William Pether

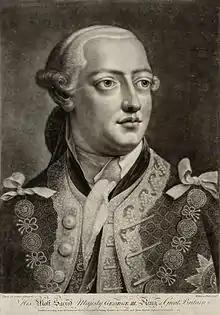
Pether, 1762 portrait of George III, after Thomas Frye.

In 1762 he engraved Frye's portrait of George III in three sizes, and during the following fifteen years executed engravings after English, Dutch, and Italian masters, especially Rembrandt and Joseph Wright of Derby, with strong effects of light and shade. His plates of "The Jewish Bride", 1763, "Jewish Rabbi", 1764, "Officer of State", 1764, and "Lord of the Vineyard", 1766, after Rembrandt, and "A Lecture on the Orrery", 1768, "Drawing from the Gladiator", 1769, "The Hermit", 1770, and "The Alchymist", 1775, after Wright, were noted as mezzotint work. Pether engraved altogether about fifty plates, some of which were published by John Boydell, but the majority by himself at various addresses in London.